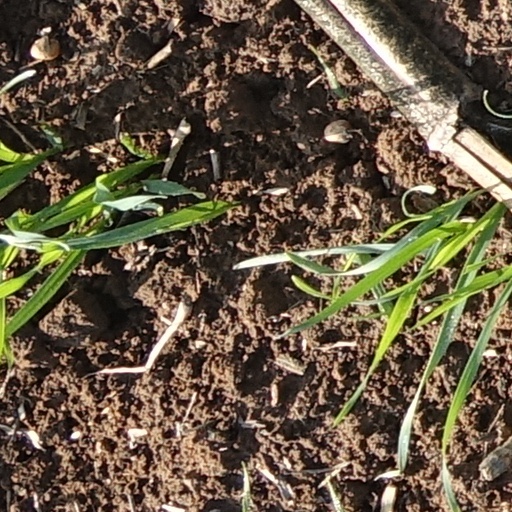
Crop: wheat